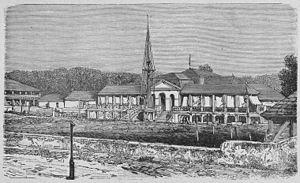
Représentation du Palais-National incendié en 1868 lors de la révolte contre le président Salnave.
Le Palais national ou Palais présidentiel est un ancien édifice situé à Port-au-Prince, capitale d'Haïti qui abritait, de 1918 à 2010, le siège de la Présidence de la République. Sévèrement endommagé lors du séisme de janvier 2010 qui a provoqué l'effondrement de la couverture et du premier étage, il est détruit en septembre 2012.
Sylvain Salnave, né le 7 février 1826 au Cap-Haïtien et mort le 15 janvier 1870 à Port-au-Prince, est un militaire et homme d'État haïtien, qui dirigea Haïti du 14 juin 1867 au 15 janvier 1870, en tant que protecteur de la Nation.